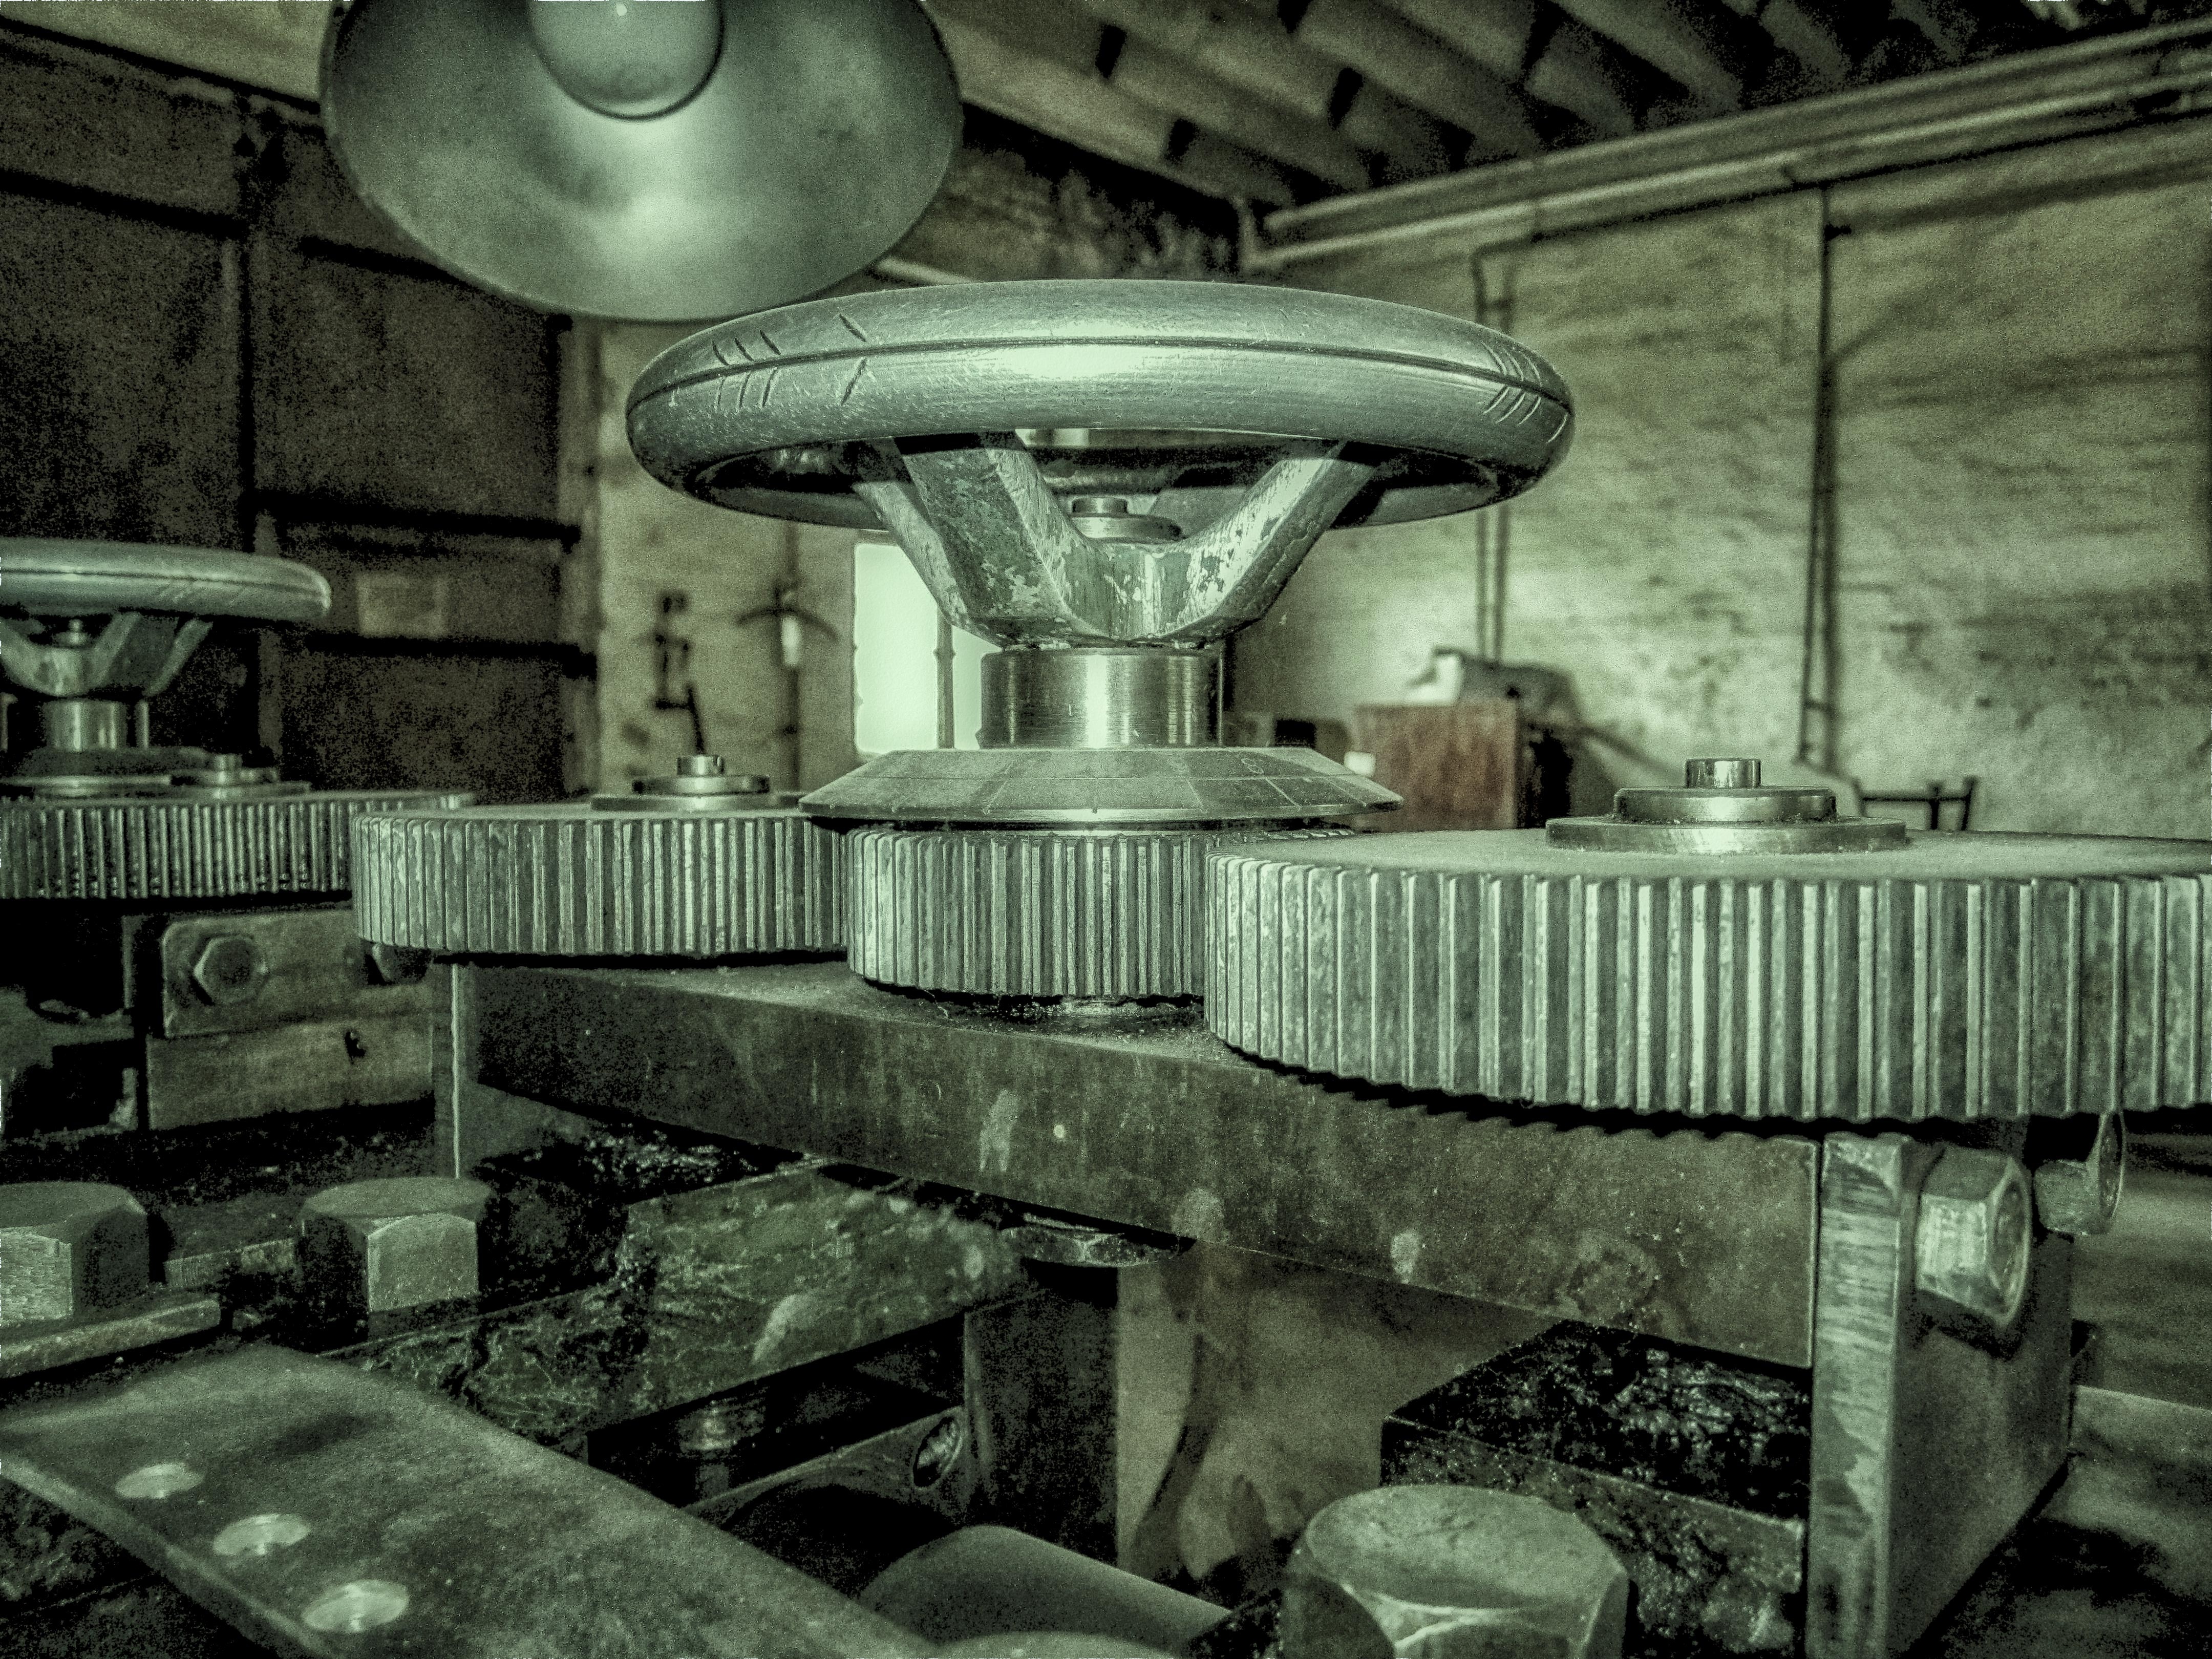
retro, old, vehicle, machine, factory, darkness, industry, monochrome, gears, screenshot